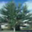
Label: maple_tree